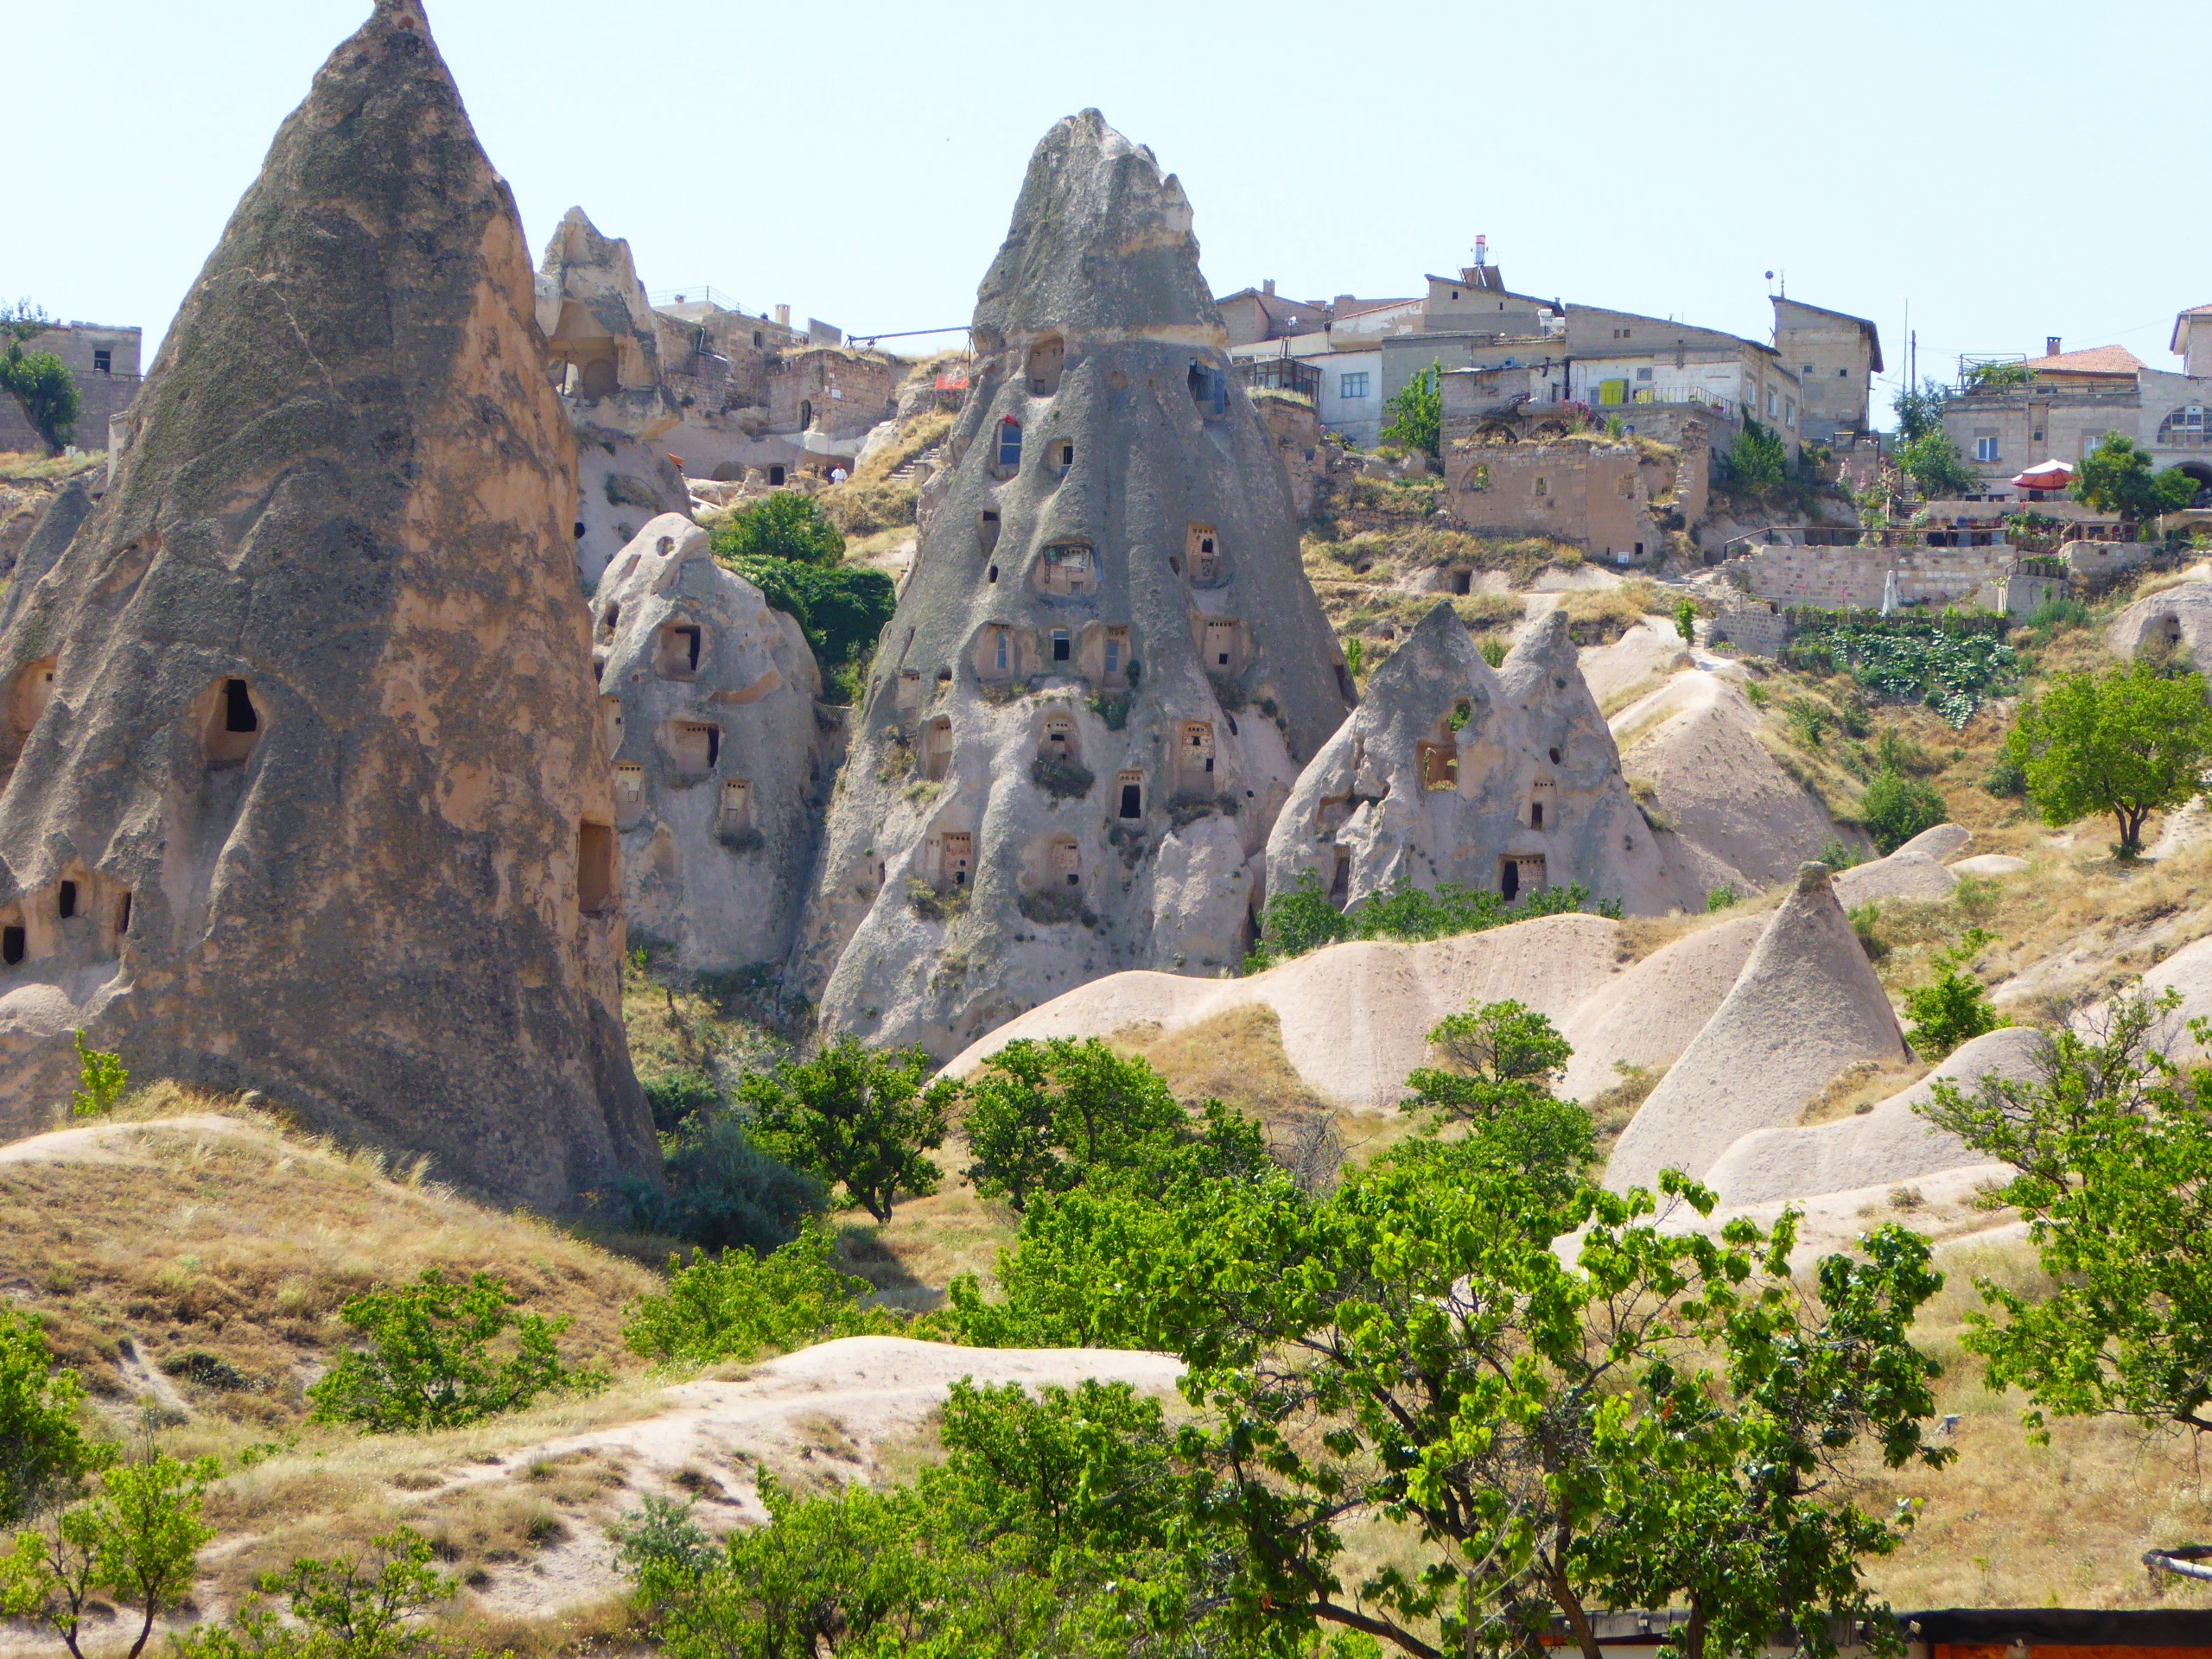
rock, valley, village, tourism, place of worship, ruins, turkey, monastery, wadi, izmir, unesco world heritage site, historic site, ancient history, cave dwellings